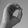
ASL letter: O